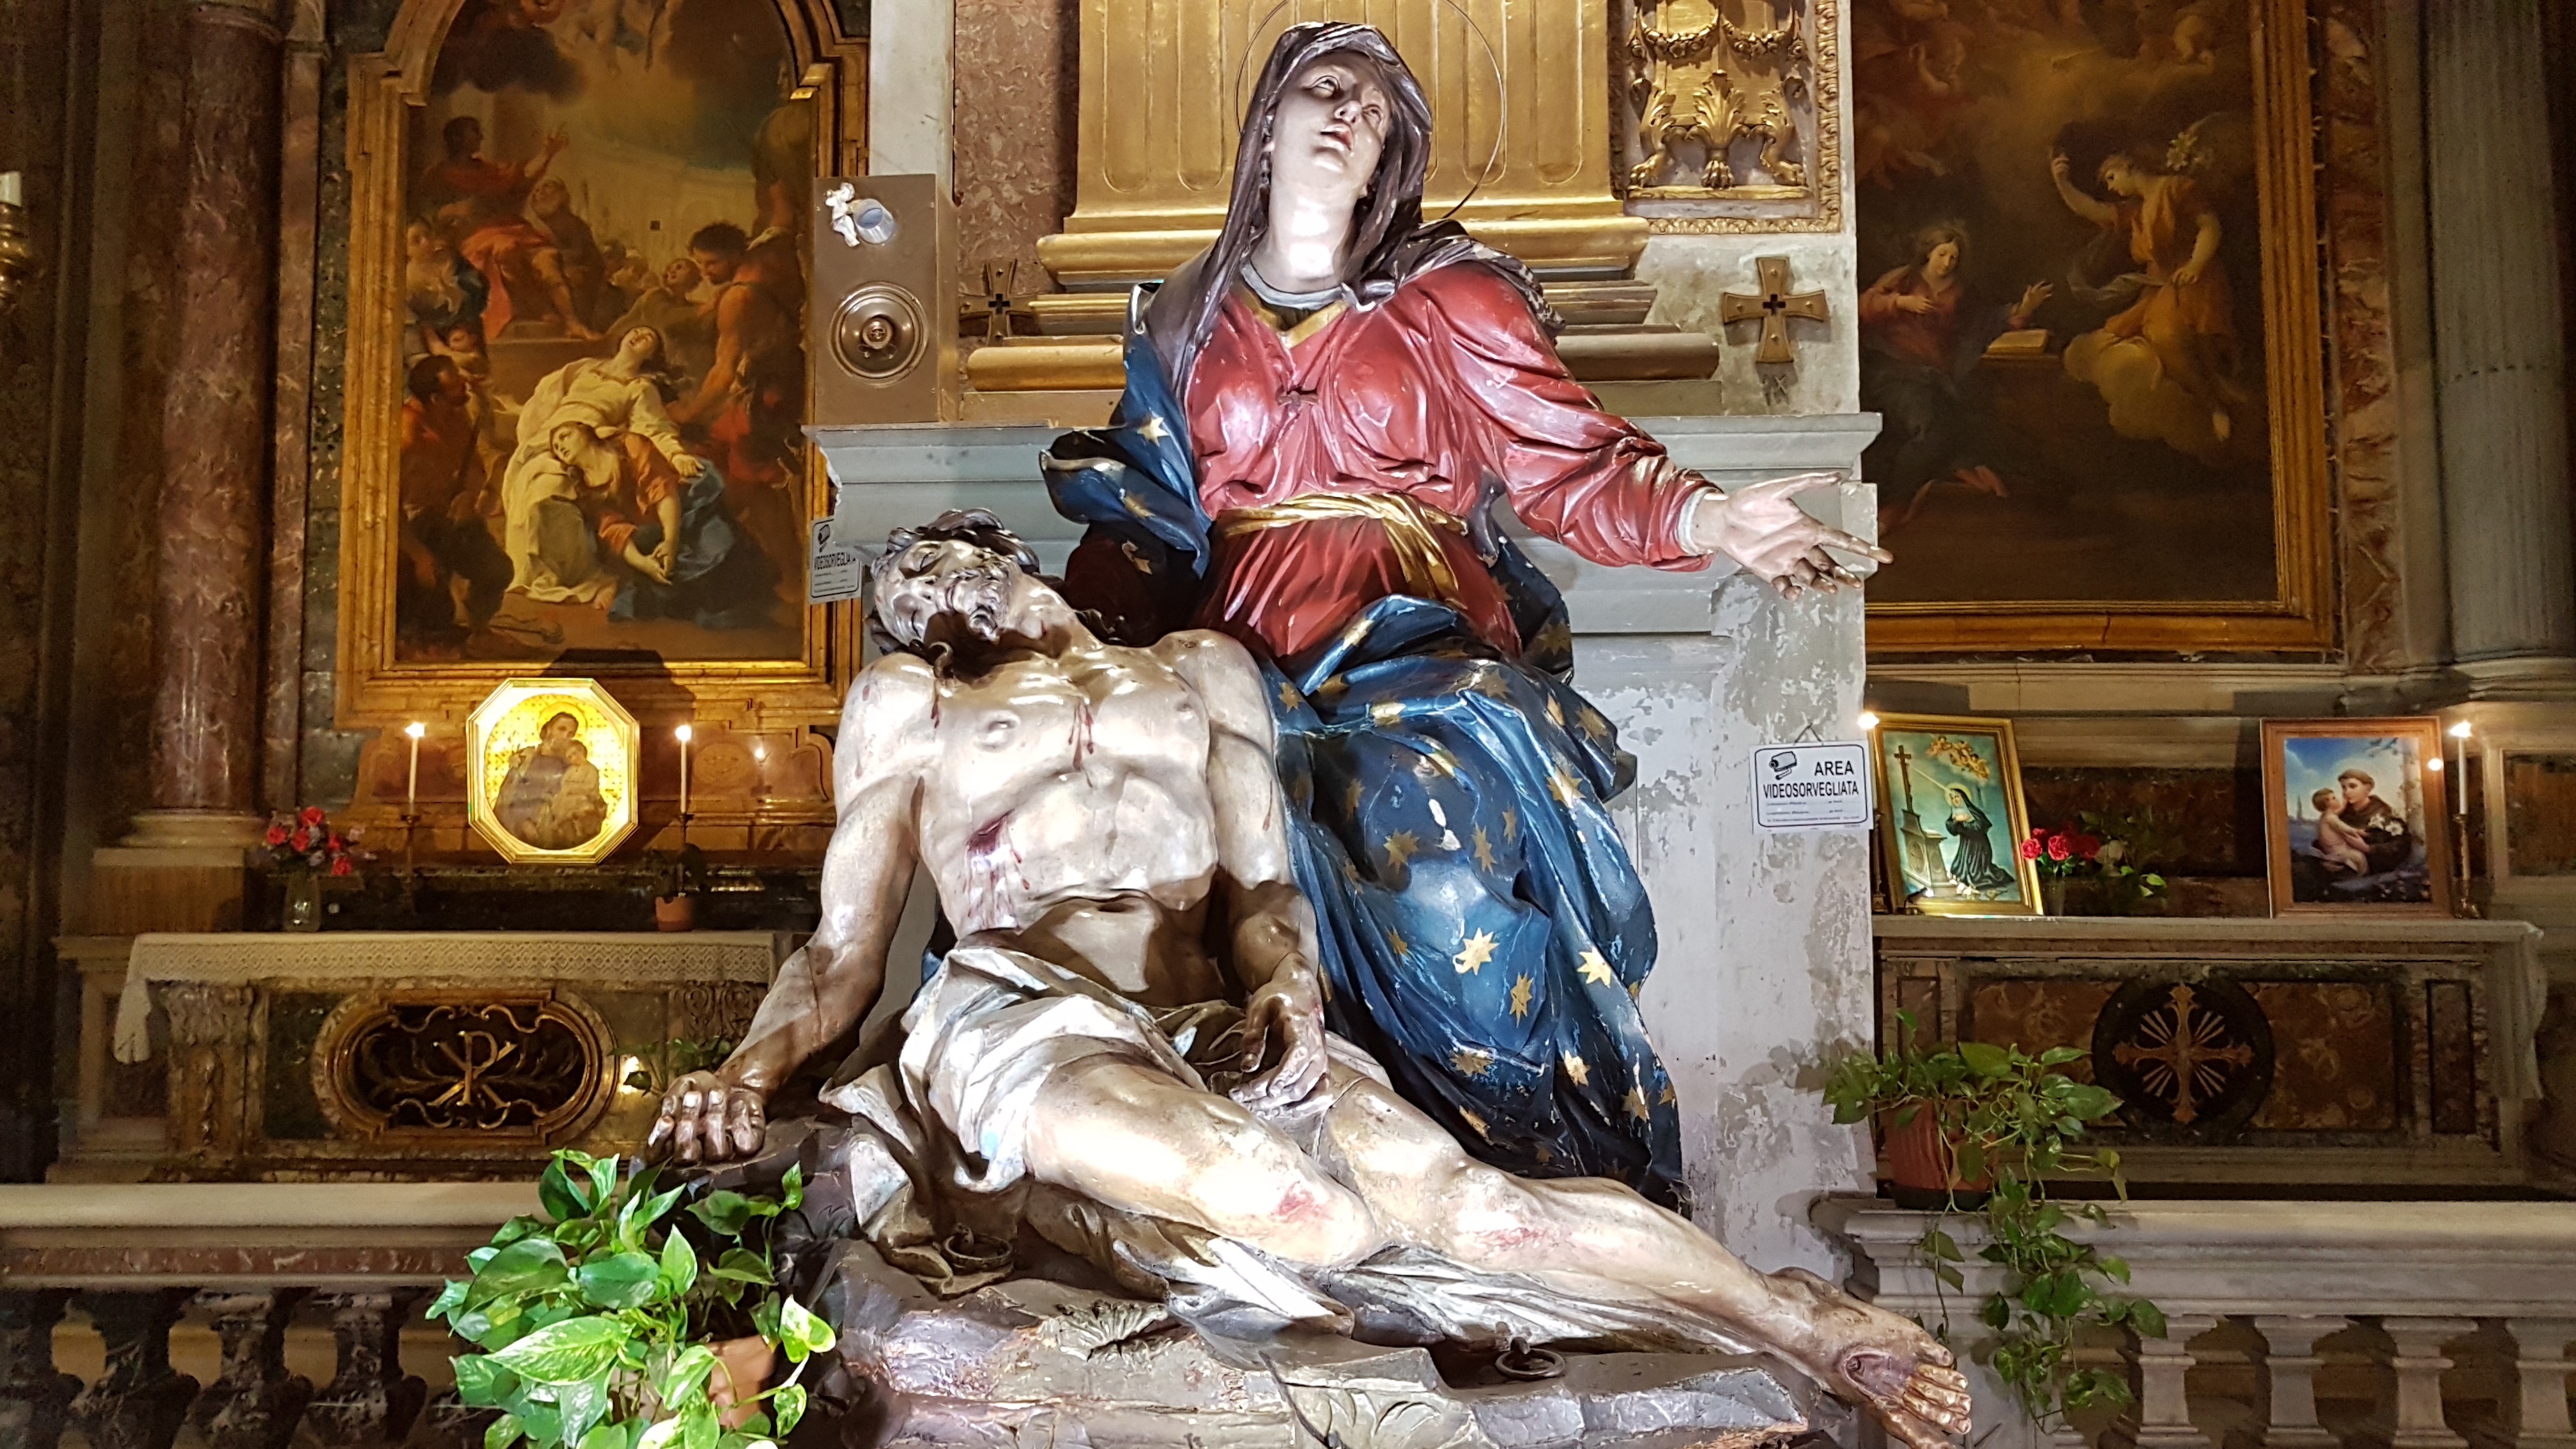
antique, monument, statue, religion, italy, church, bible, santa, sculpture, catholic, christ, art, rome, temple, women, faith, jesus, santos, prayer, christianity, carving, spirit, baroque, devotion, mythology, catholicism, our lady, religiousness, ancient history, reli